Cathy McMorris Rodgers

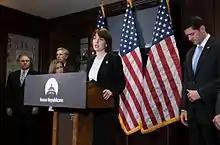
McMorris Rodgers speaking at a press conference with House leadership, in Washington, 2016

In the 2012 general election, McMorris Rodgers defeated Democratic nominee Rich Cowan, 191,066 votes (61.9%) to 117,512 (38.9%).